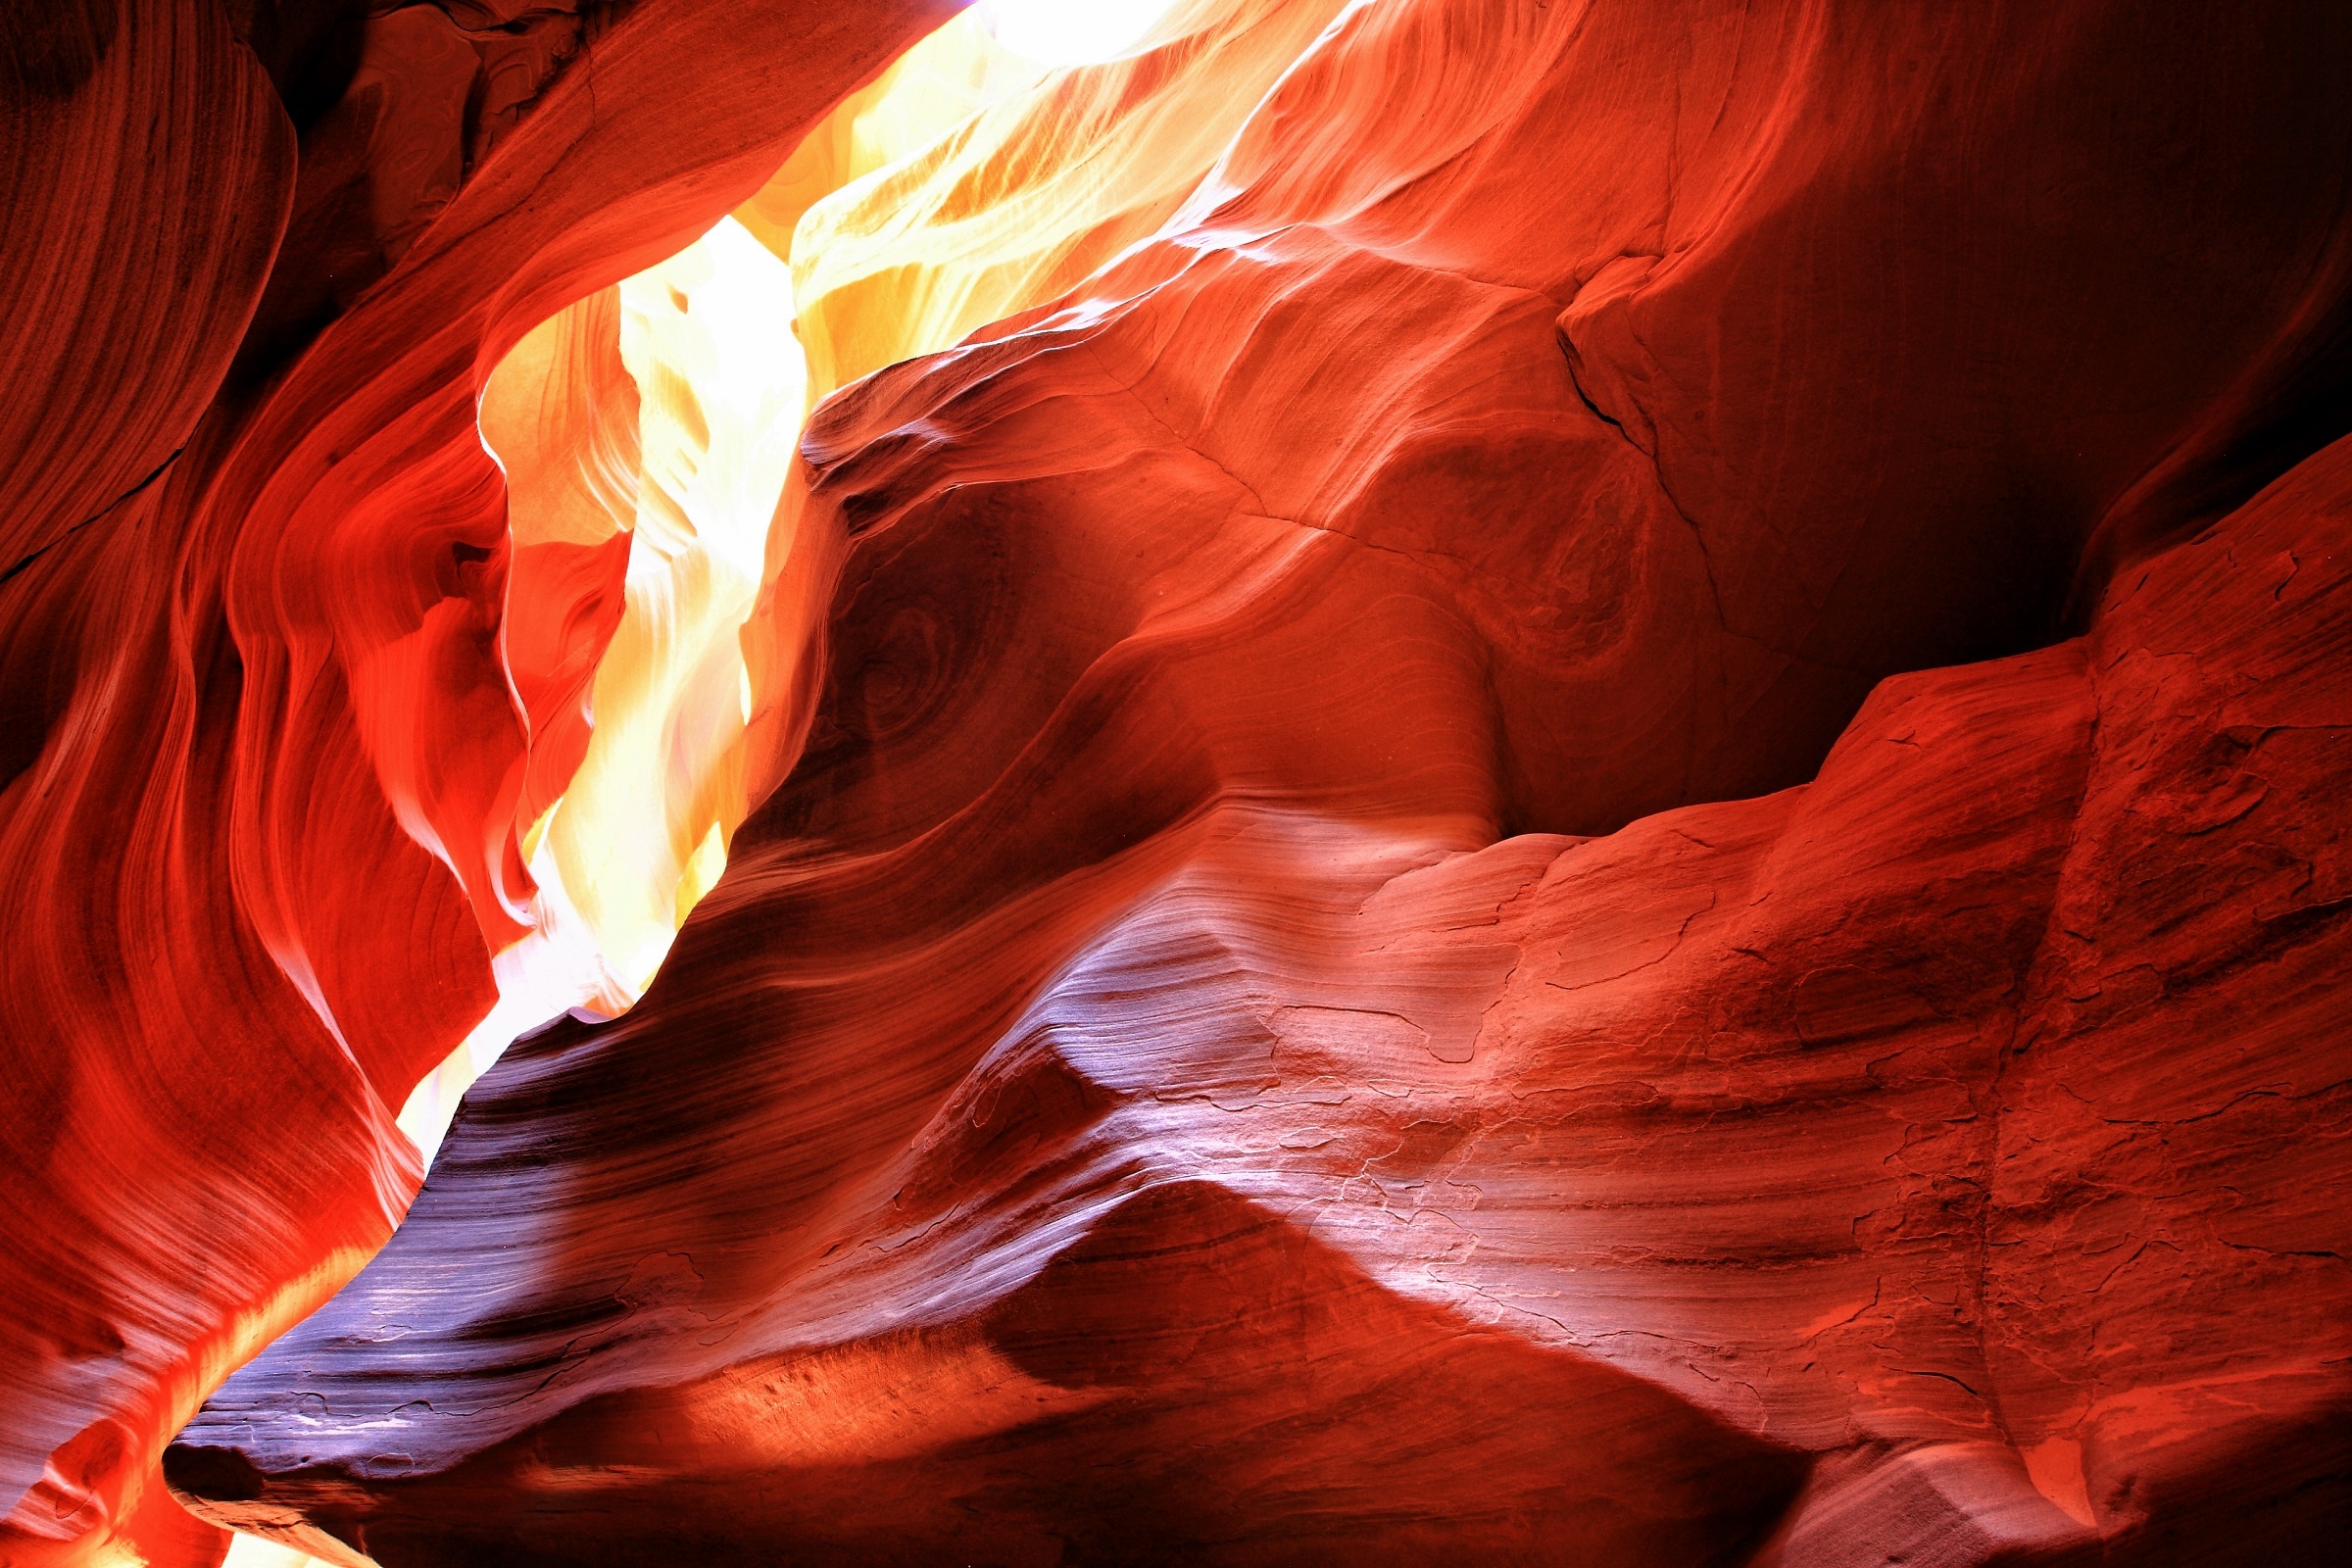
formation, red, color, canyon, united states, the west, geological phenomenon, antel rope canyon